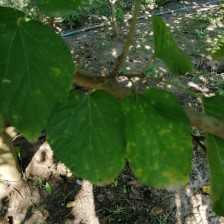
Variety: WhiteKing